Jesus M. Casaus House

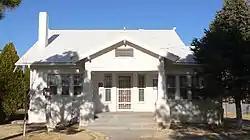

The Jesus M. Casaus House, at 628 3rd St. in Santa Rosa, New Mexico, was built in 1917. It was listed on the National Register of Historic Places in 1982. The listing included three contributing buildings and a contributing structure.